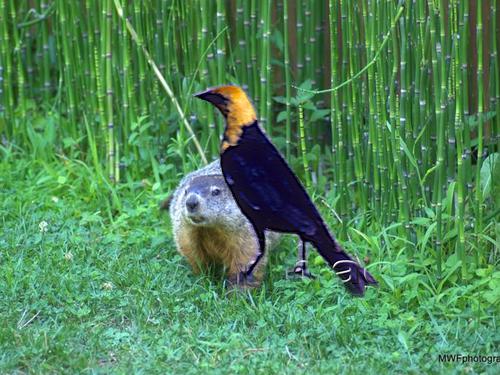
Bird species: Yellow_headed_Blackbird
Bird type: landbird
Background: land